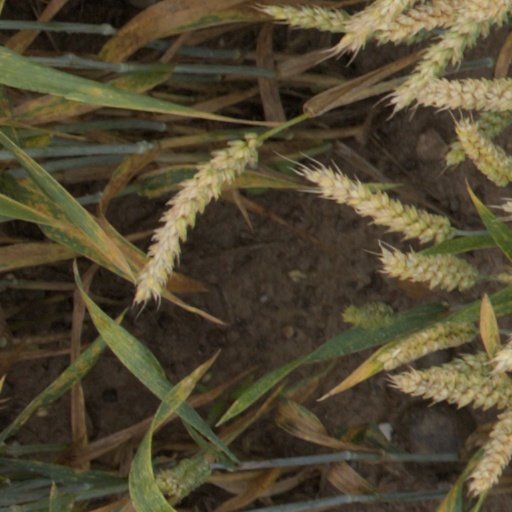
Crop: wheat